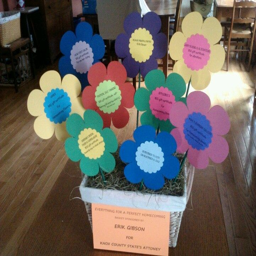
each flower is a gift card .